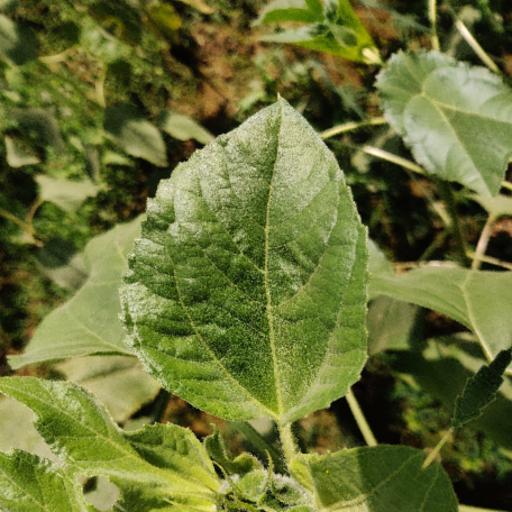
Label: Fresh_leaf